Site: saxony
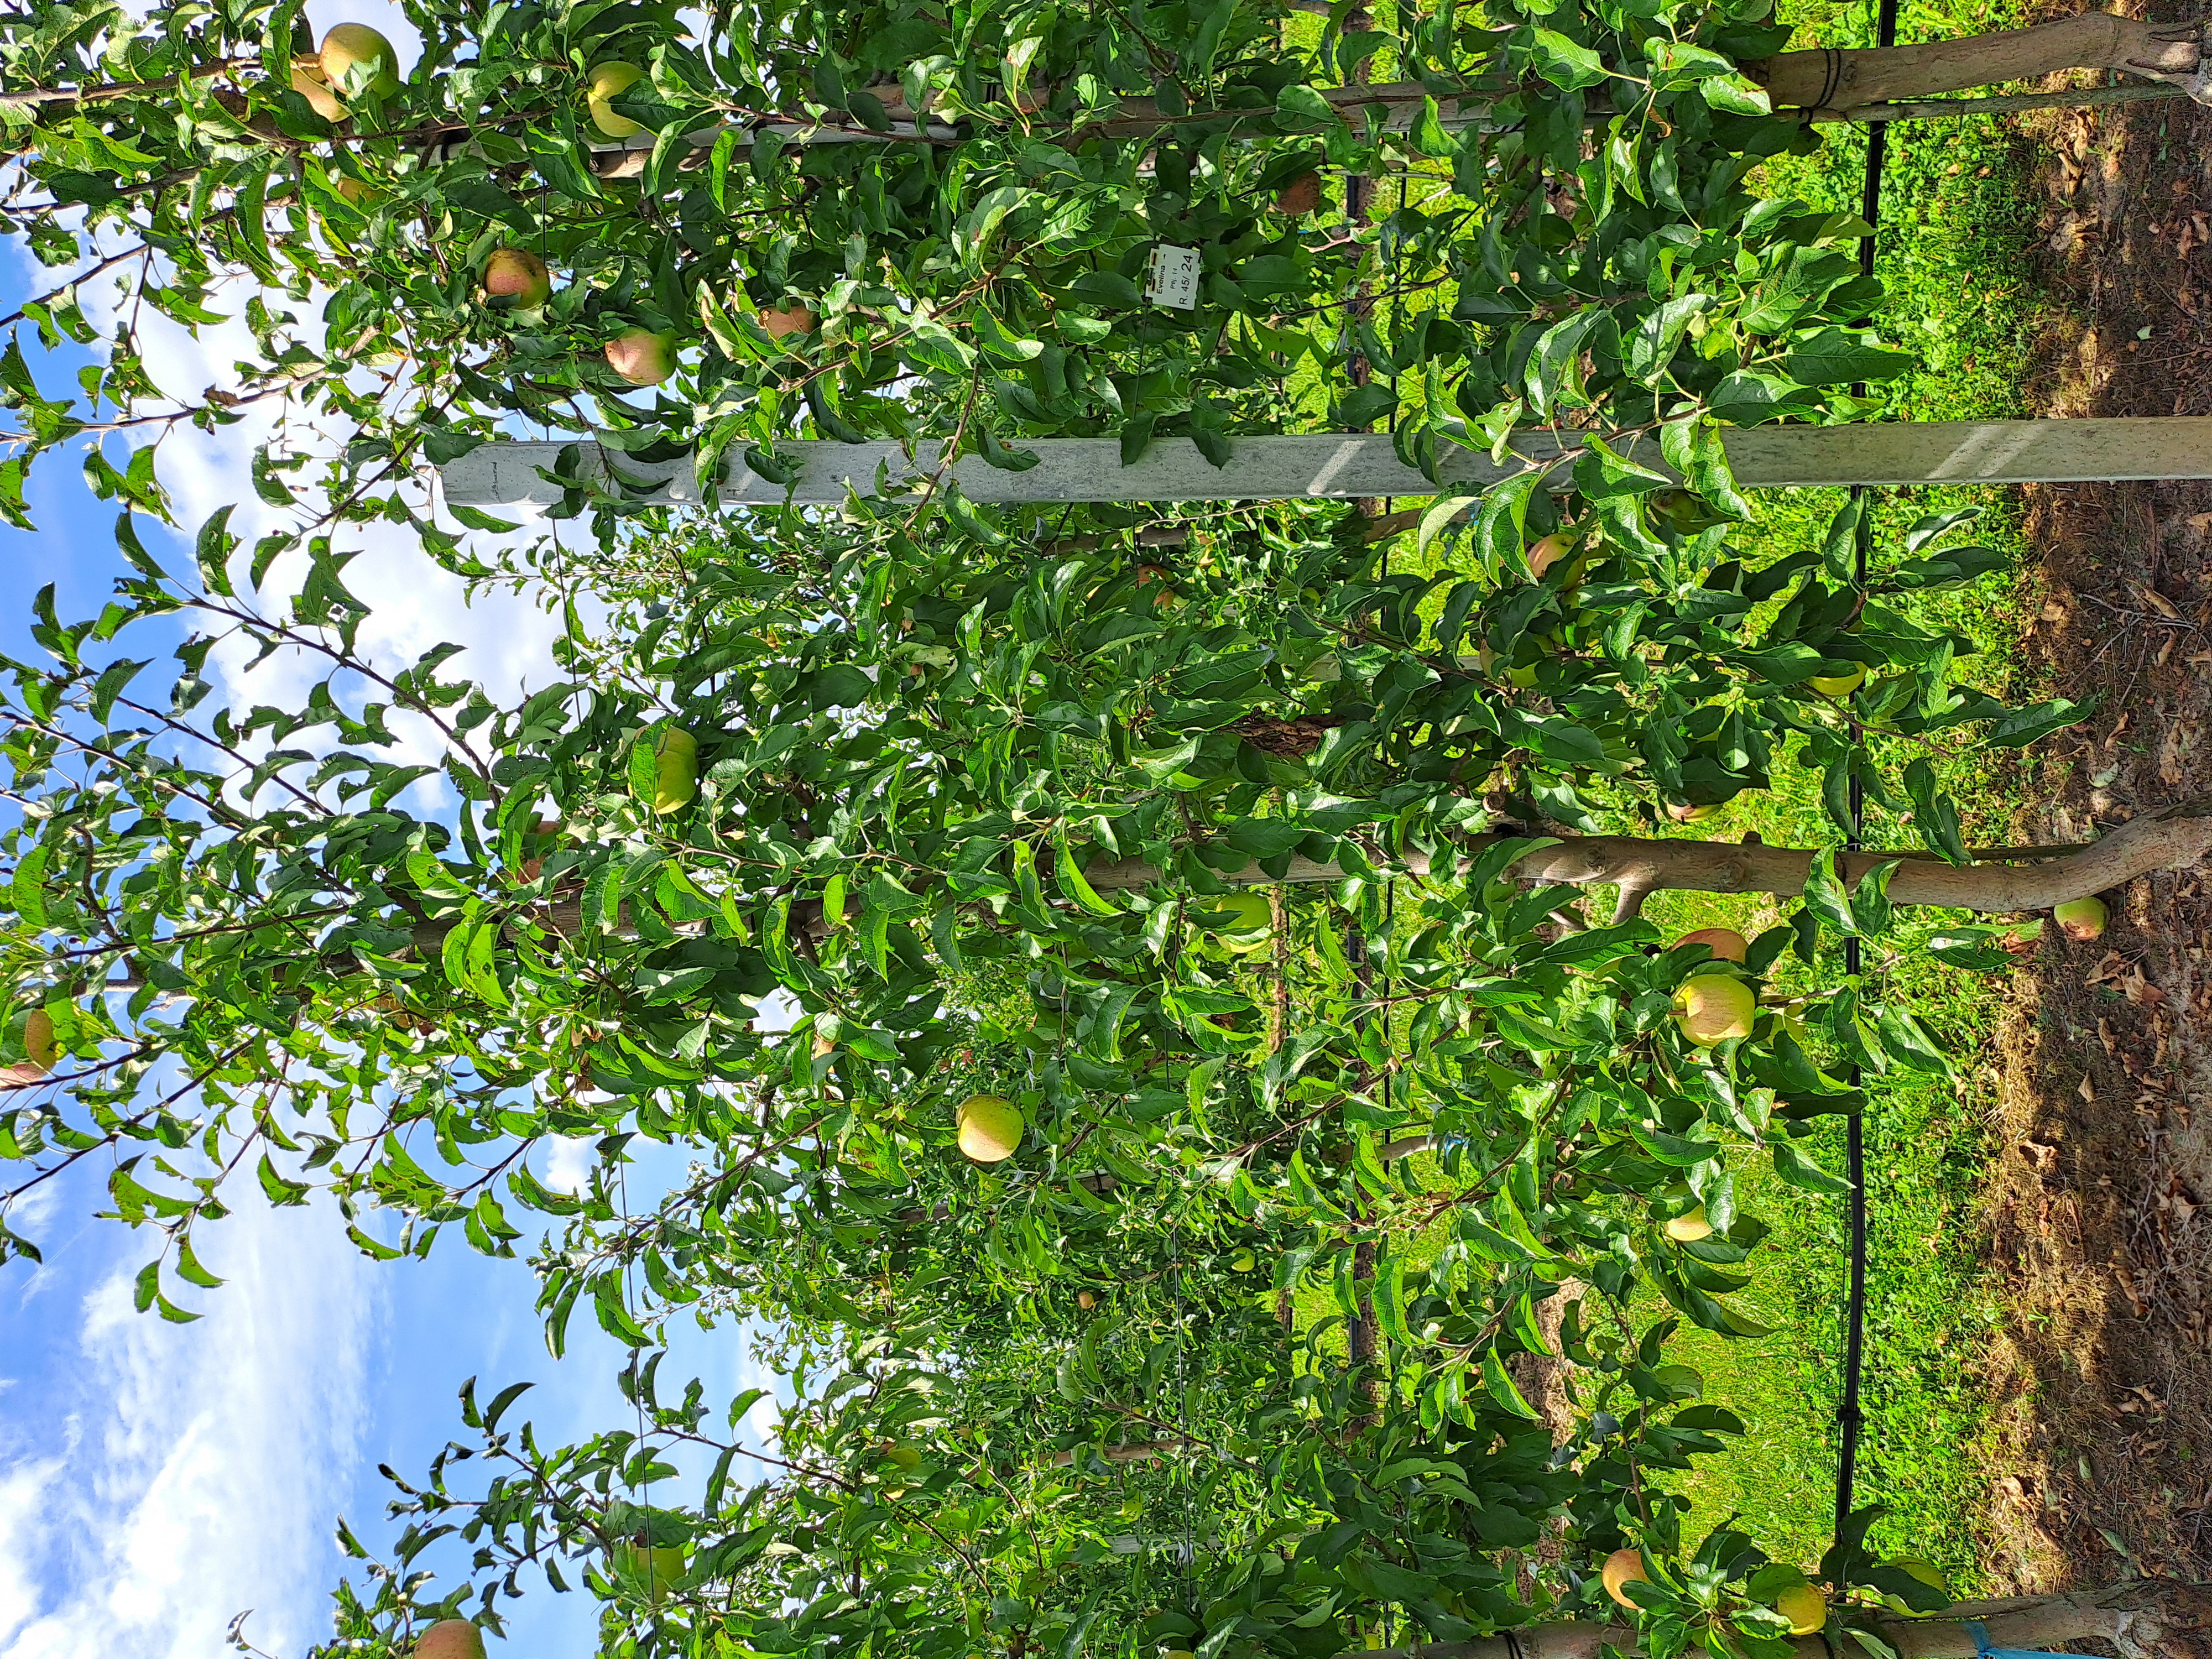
Growth stage (BBCH 85): Maturity of fruit and seed